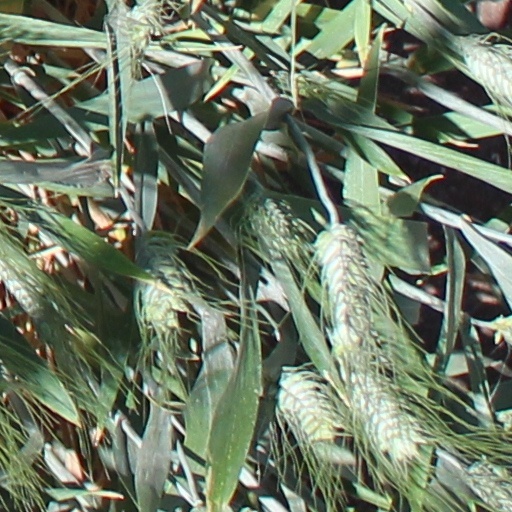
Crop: wheat